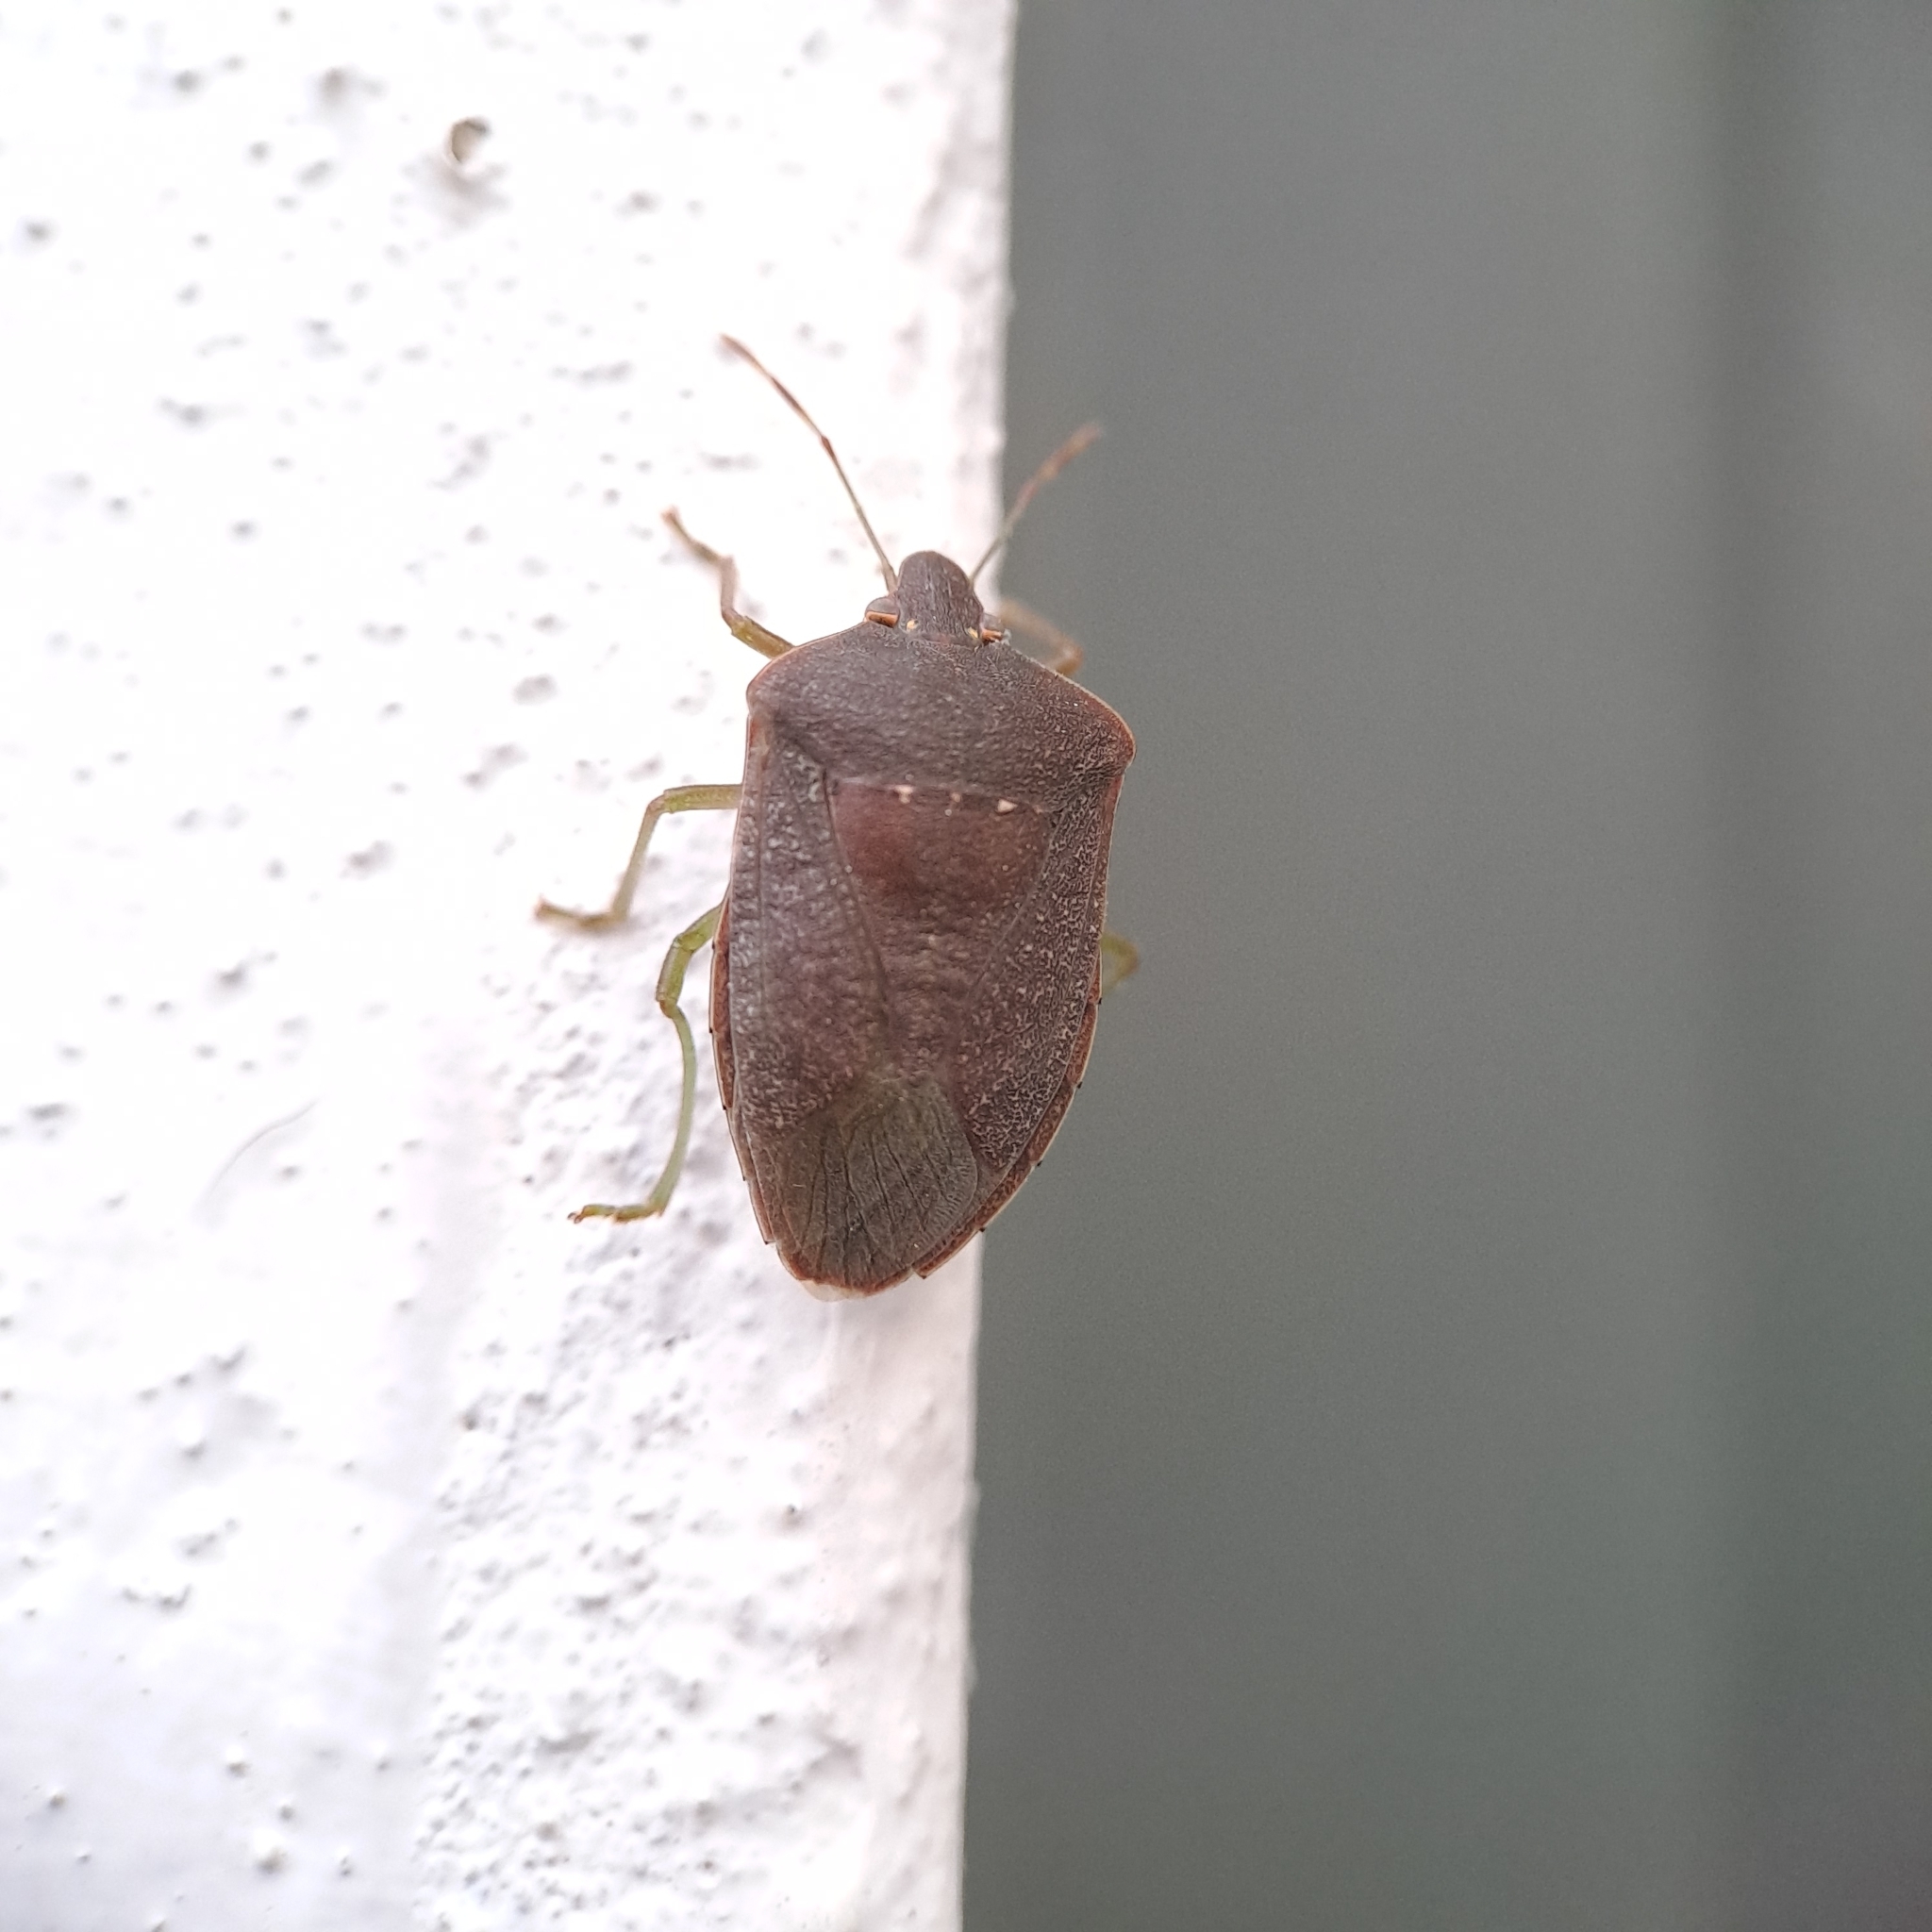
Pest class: stink_bug